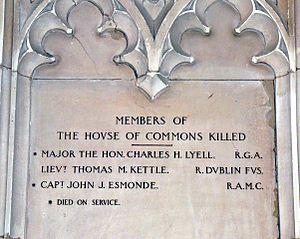
Charles Henry Lyell, né à Londres le 18 mai 1875 et mort à Washington, D.C. le 18 octobre 1918, est un militaire et homme politique britannique.
John Joseph Esmonde, né le 27 janvier 1862 et mort à Drominagh le 17 avril 1915, est un médecin et homme politique britannique.